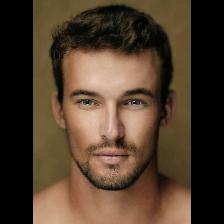
Label: Human